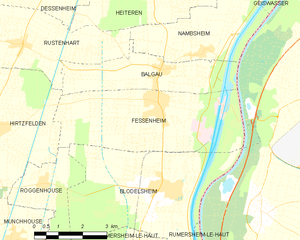
Carte des communes françaises